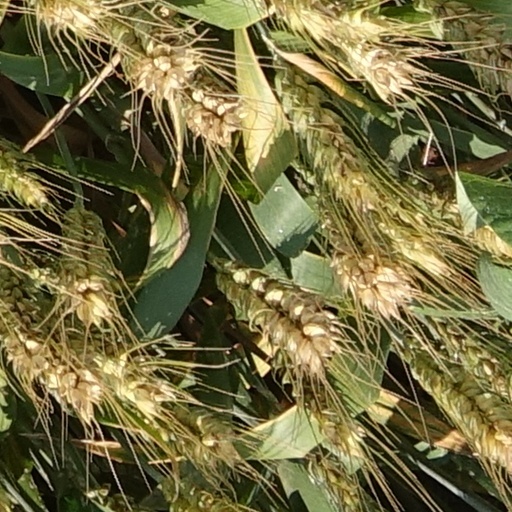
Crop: wheat